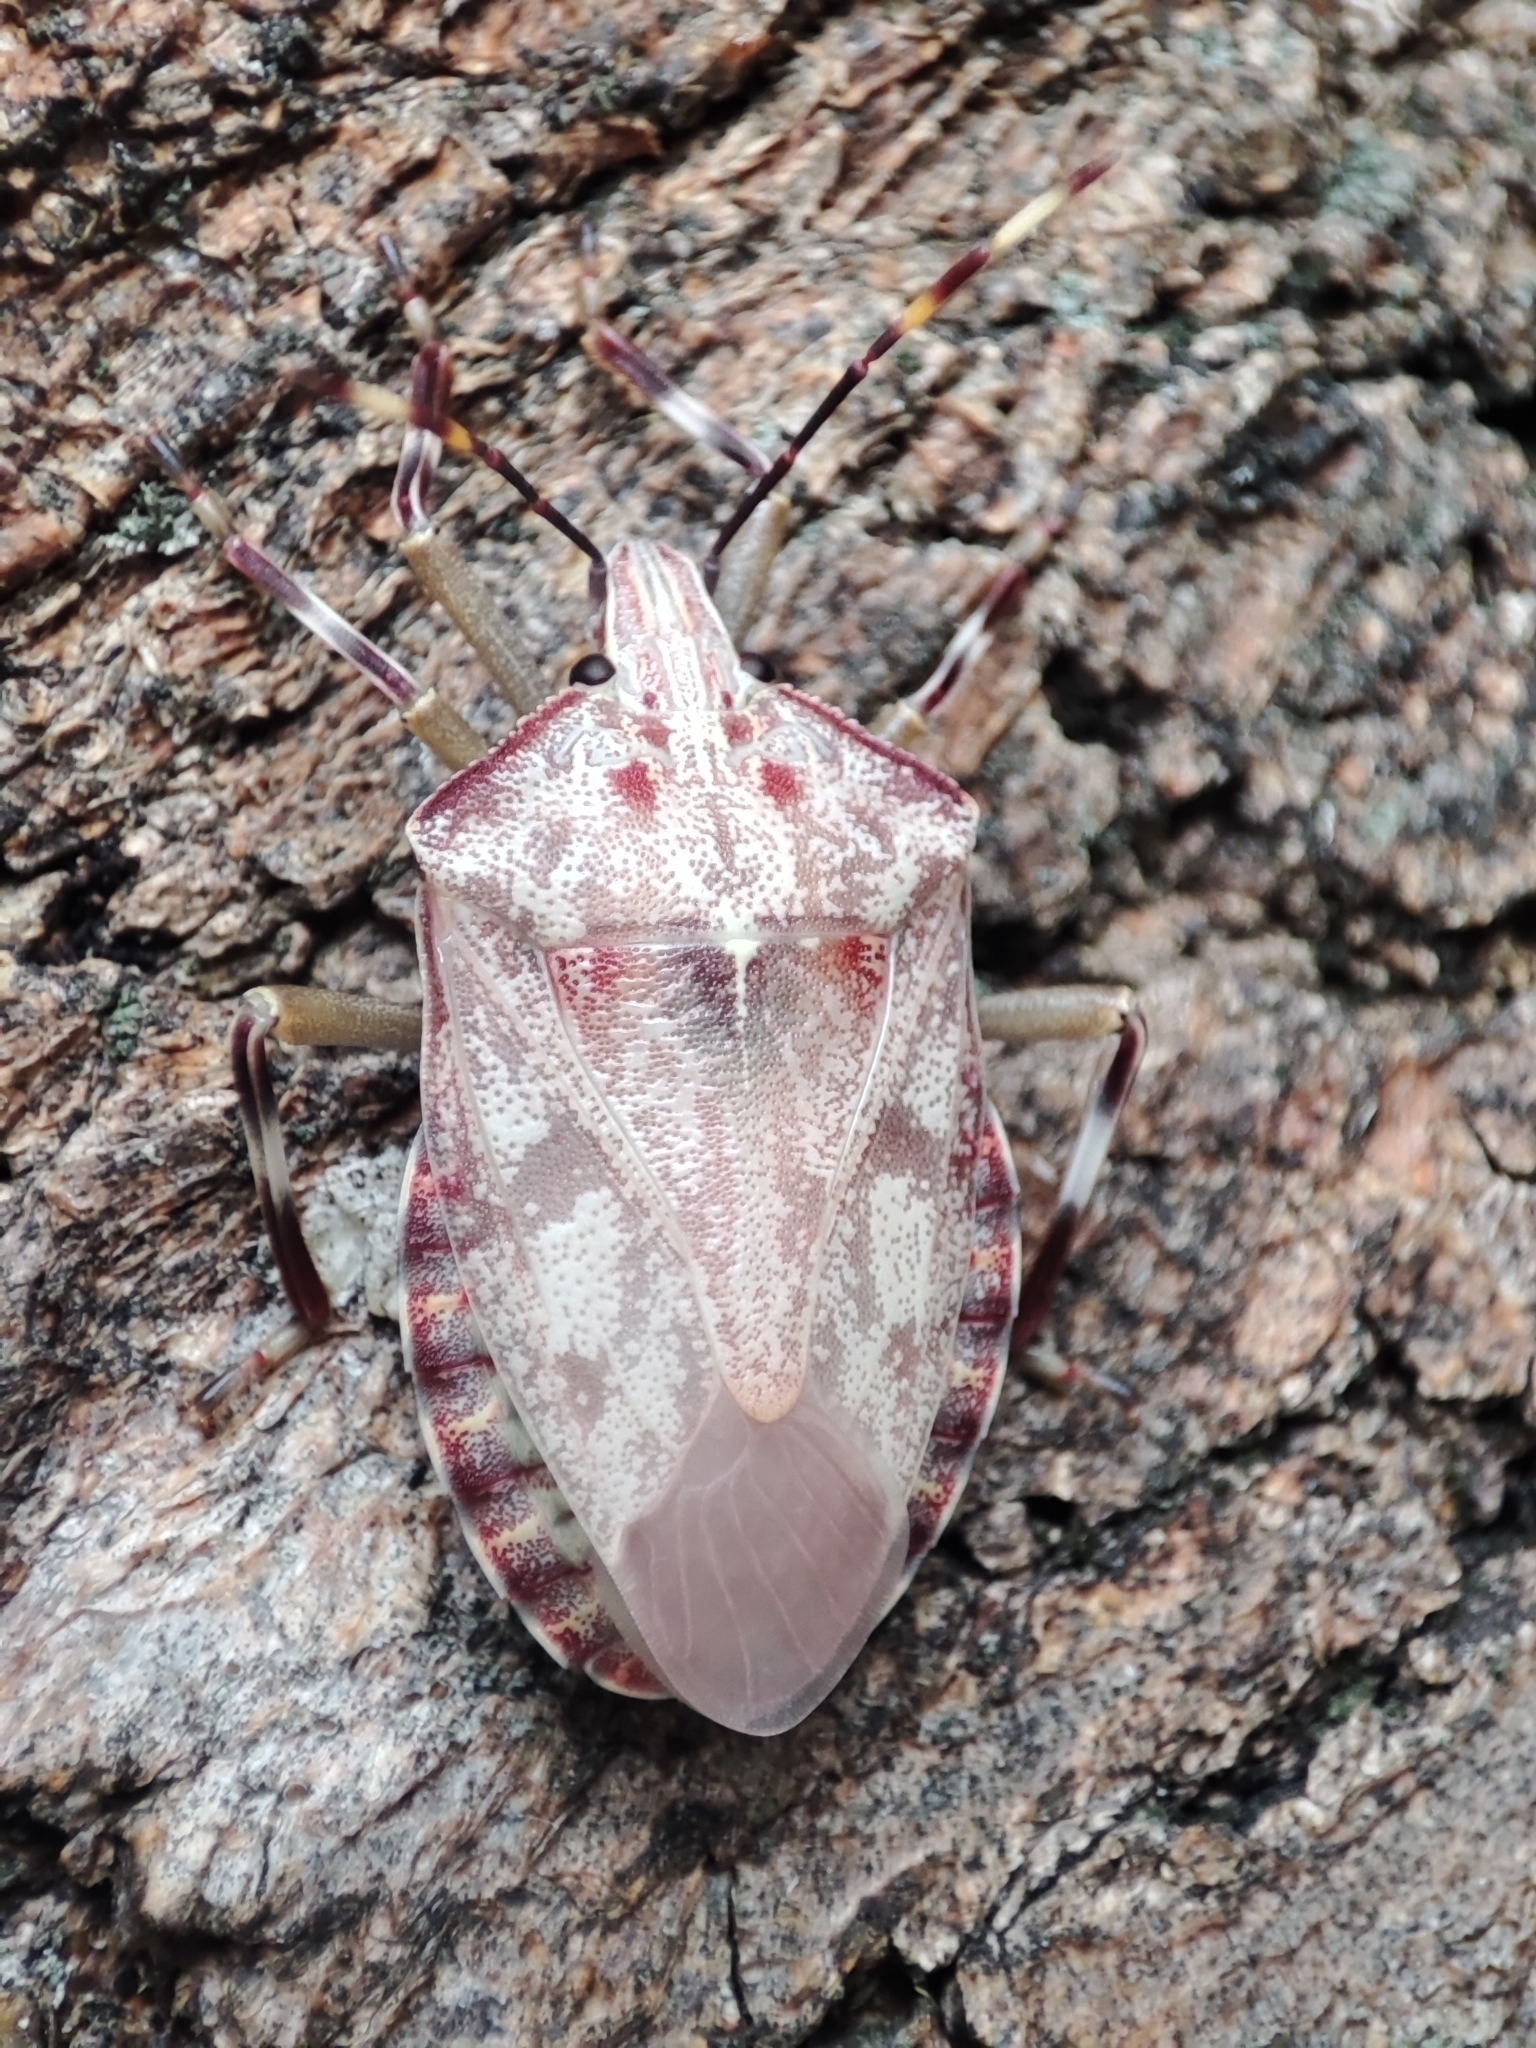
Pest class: stink_bug